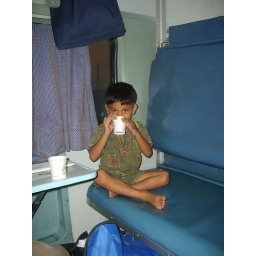
Soham is also enjoying his cup of tea in the train taking us back to Badlapur from Silvassa.